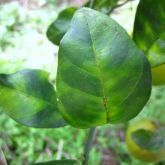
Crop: unknown
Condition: citrus_citrus_greening_disease